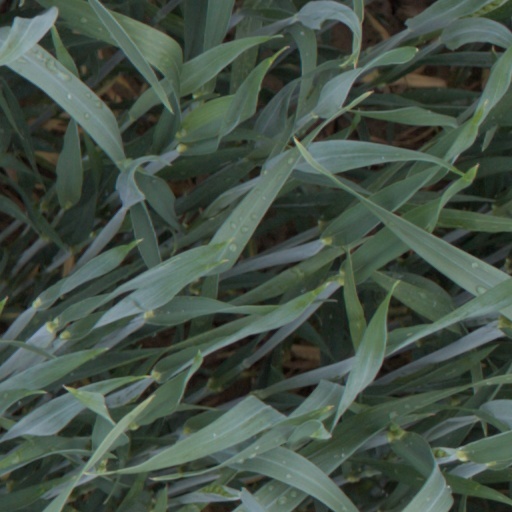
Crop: wheat